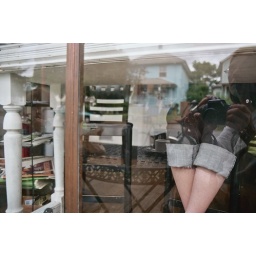
reflection in window, with legs, magazines, blue house